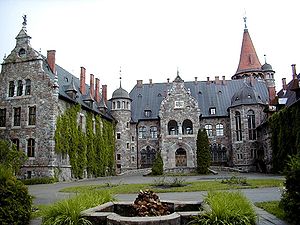
Cesvaine
Cesvaine er en by beliggende i Madonas distrikt i det østlige Letland med 1.527 indbyggere. Cesvaine fik byrettigheder i 1991. I byen ligger Cesvaine Slot, der blev opført i 1896 i nærheden af den oprindelige ordensborg. Før Letlands selvstændighed i 1918 var byen også kendt under sit tyske navn Sesswegen.